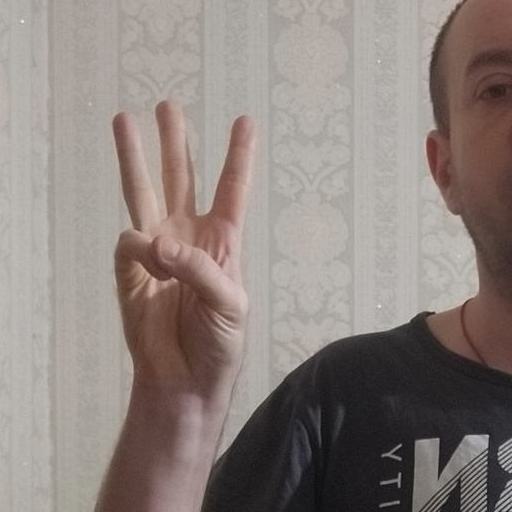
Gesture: three